Musée Picasso (Antibes)

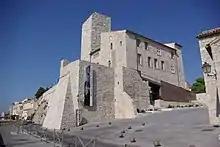
Musée Picasso, in Antibes

The Musée Picasso, formerly the Château Grimaldi at Antibes, is built upon the foundations of the ancient Greek town of Antipolis. Antibes is a resort town in the Alpes-Maritimes department in southeastern France, on the Mediterranean Sea. The castle has been classified as a historical monument since April 29, 1928.